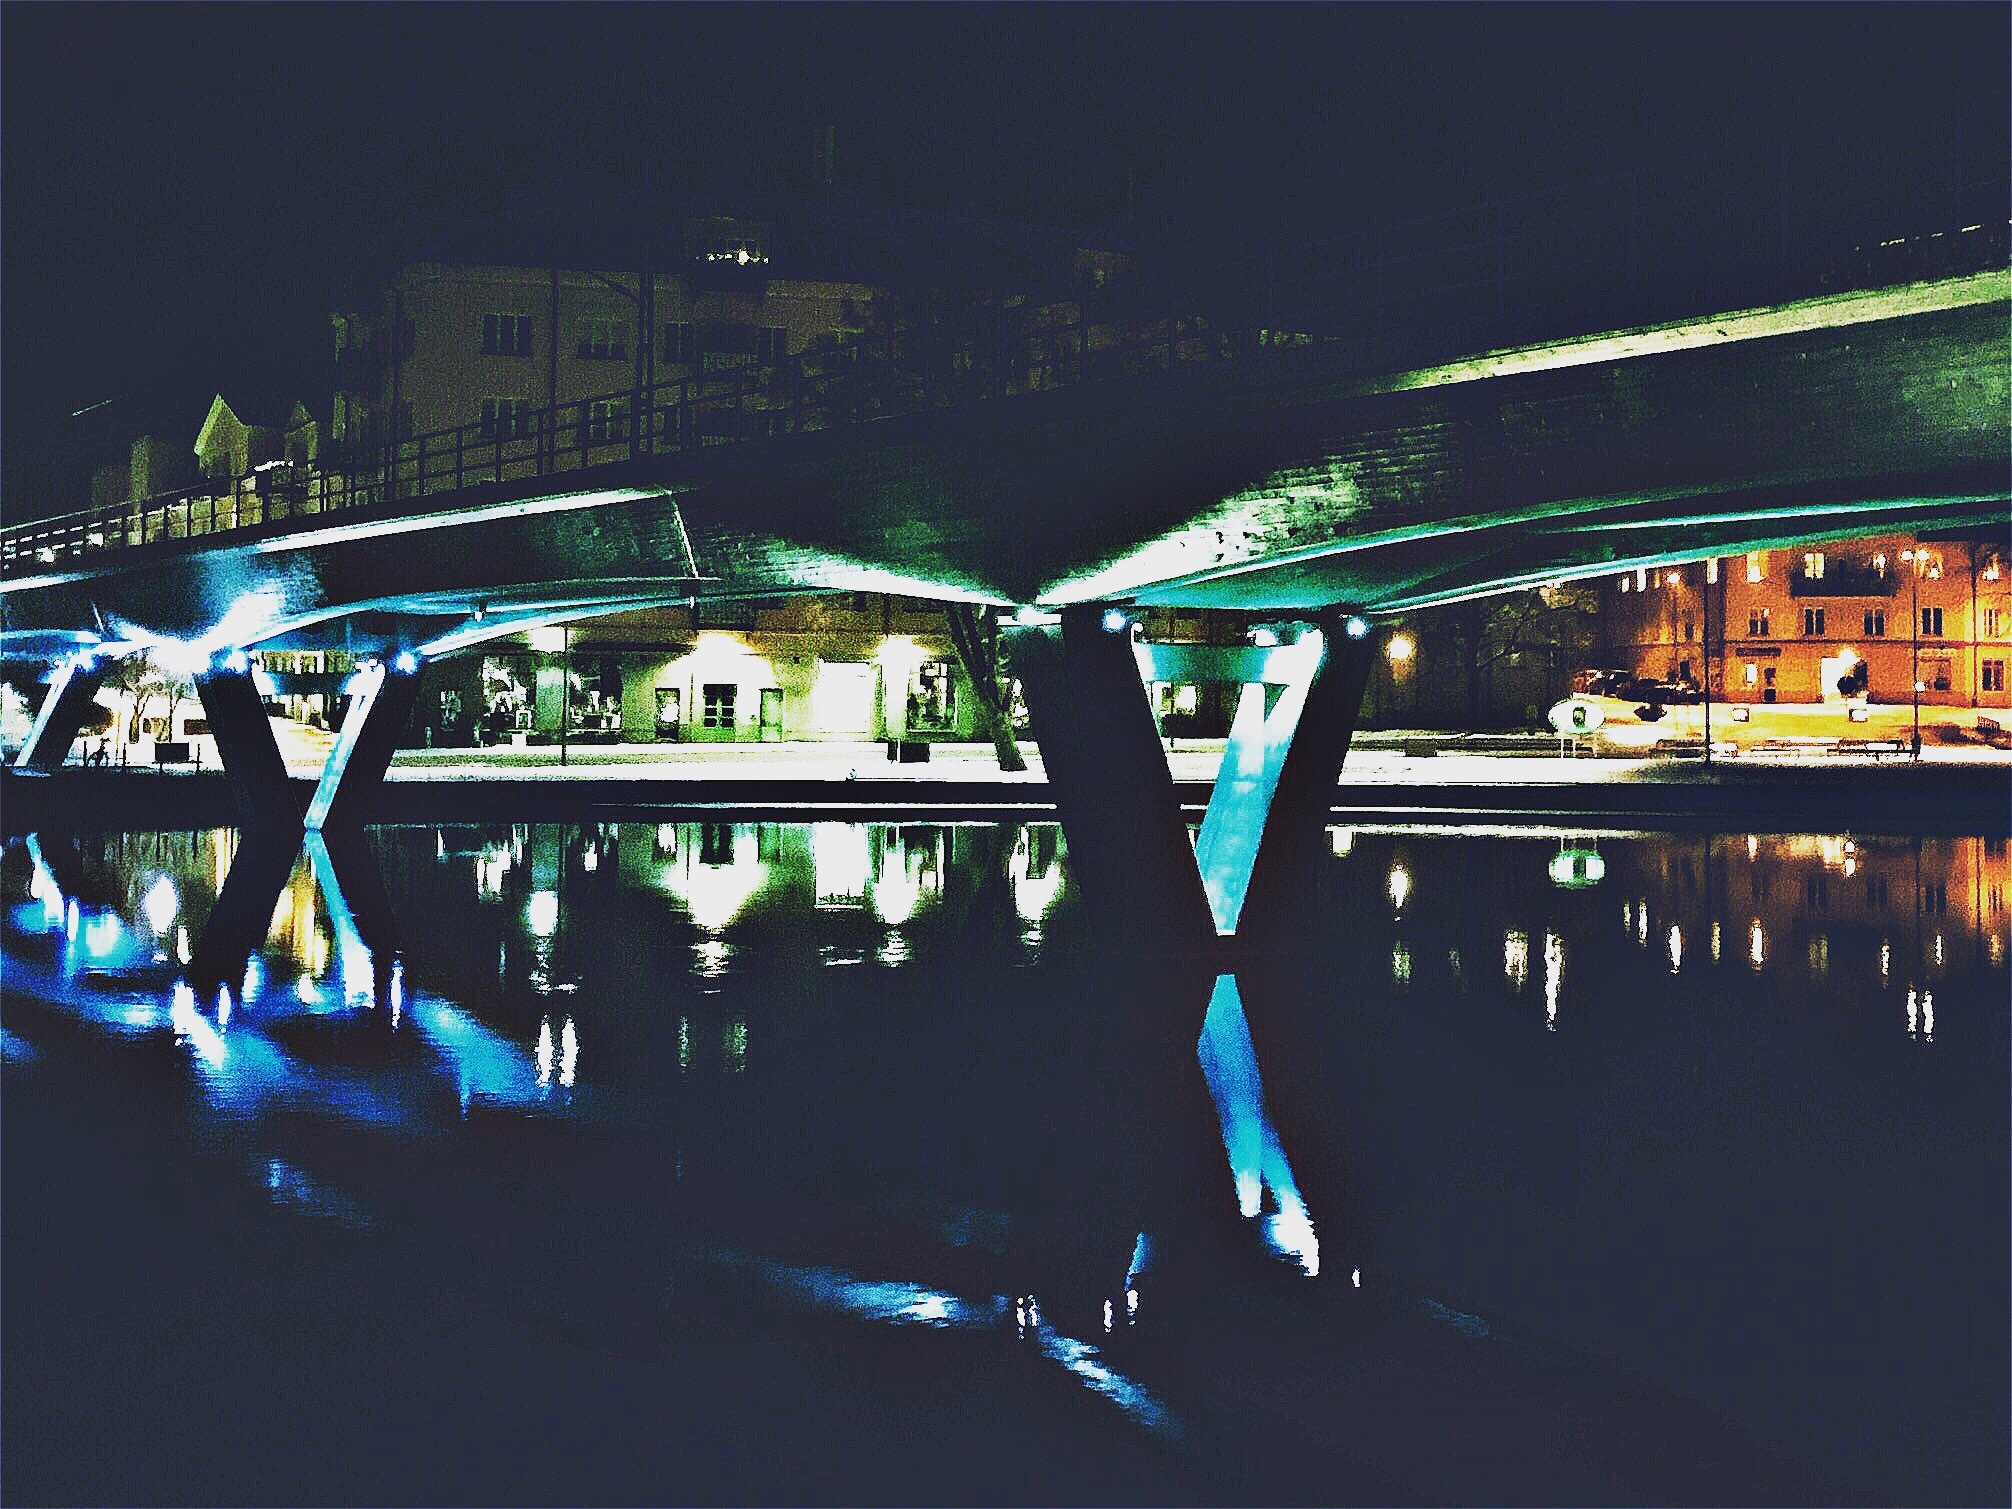
light, bridge, night, evening, reflection